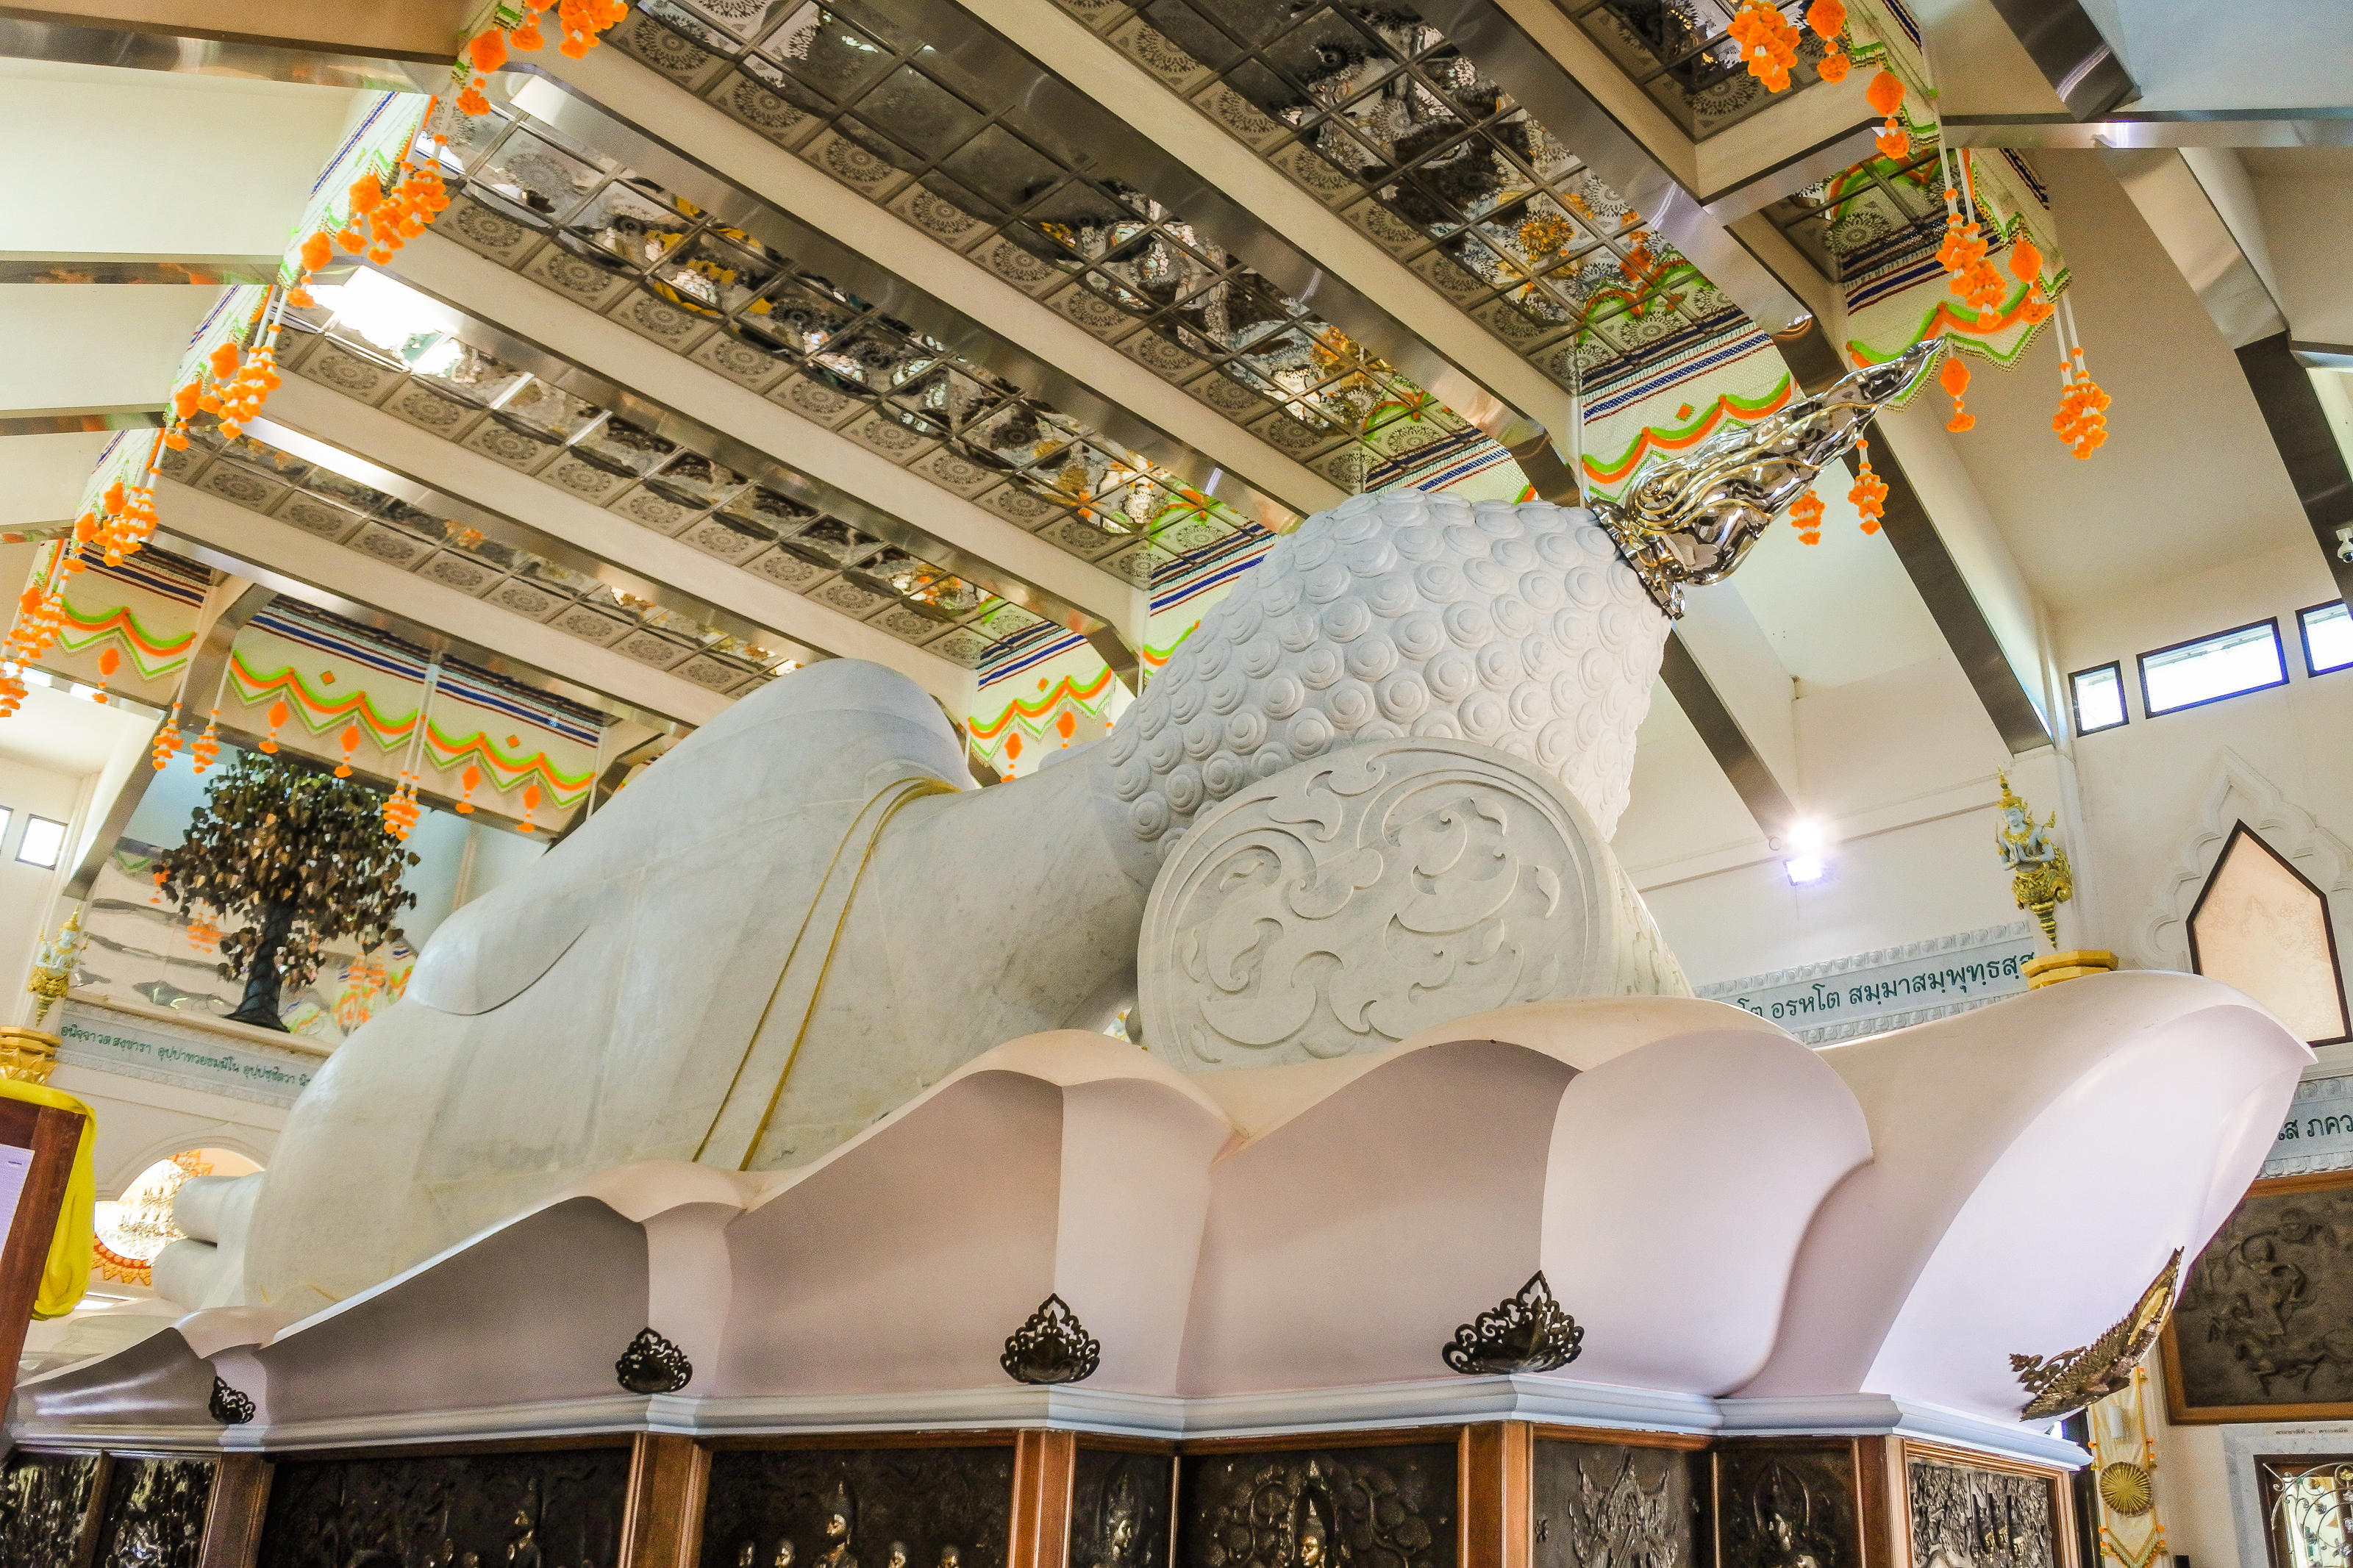
kon, building, design, thailand, udon, decoration, architecture, art, udonthani, old, texture, thai, abstract, wat, buddhism, ancient, religion, pa, background, culture, buddhist, temple, thani, phu, travel, ceiling, interior design, place of worship, hotel